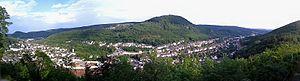
Kirn est une ville allemande de 8 200 habitants située dans la vallée de la Nahe et dans le Land de Rhénanie-Palatinat.